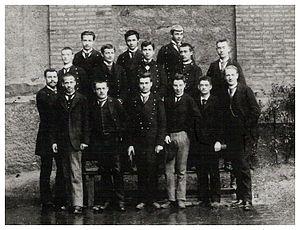
Le collège Sainte-Barbe était un établissement scolaire parisien fondé en 1460 sur la montagne Sainte-Geneviève et situé rue Valette. Il était jusqu'en juin 1999, date de sa fermeture, le plus « vieux » collège de Paris. Ses bâtiments, construits par Ernest Lheureux et réhabilités par Antoine Stinco, accueillent depuis février 2009 une bibliothèque universitaire.
Léon Deshairs, né le 14 février 1874 à Chalon-sur-Saône, mort le 20 mai 1967 à Créteil, est un historien de l'art et écrivain français.